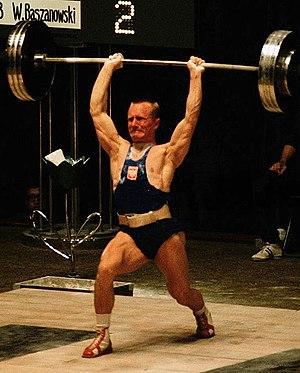
Waldemar Romuald Baszanowski, est un haltérophile polonais, né le 15 août 1935 à Grudziądz, Pologne et mort le 29 avril 2011 à Varsovie.